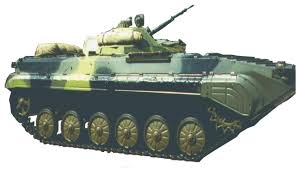
Label: BMP-2